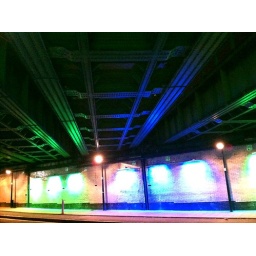
Under a train bridge at Finsbury Park station in London.